Sevan Kirder

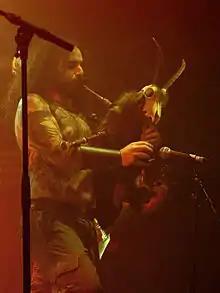
Kirder in 2007

Sevan Kirder (born 9 February 1980) is the flutist/bagpiper for the Swiss band Red Shamrock (Celtic Folk).